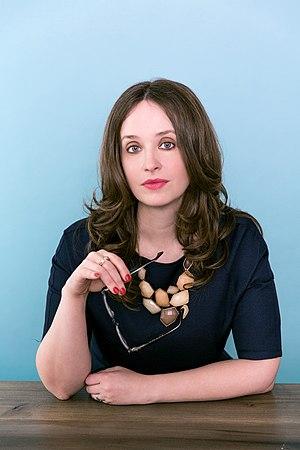
Megan Curran Rosenbloom est une bibliothécaire médicale américaine et une experte en bibliopégie anthropodermique, la pratique de la reliure des livres avec de la peau humaine. Elle est membre de l'équipe du Anthropodermic Book Project, un groupe qui teste scientifiquement les livres reliés à l'aide de peau afin de déterminer si leurs origines sont bien humaines.